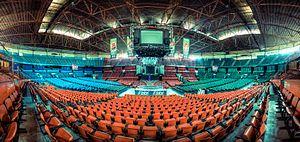
L'Arena México est une salle de spectacle de catch, de boxe et d'arts martiaux mixtes située à Mexico au Mexique. Sa capacité maximale peut atteindre jusqu'à plus de 17 500 places. Elle est connue pour être la plus grande salle de spectacle de la lucha libre.